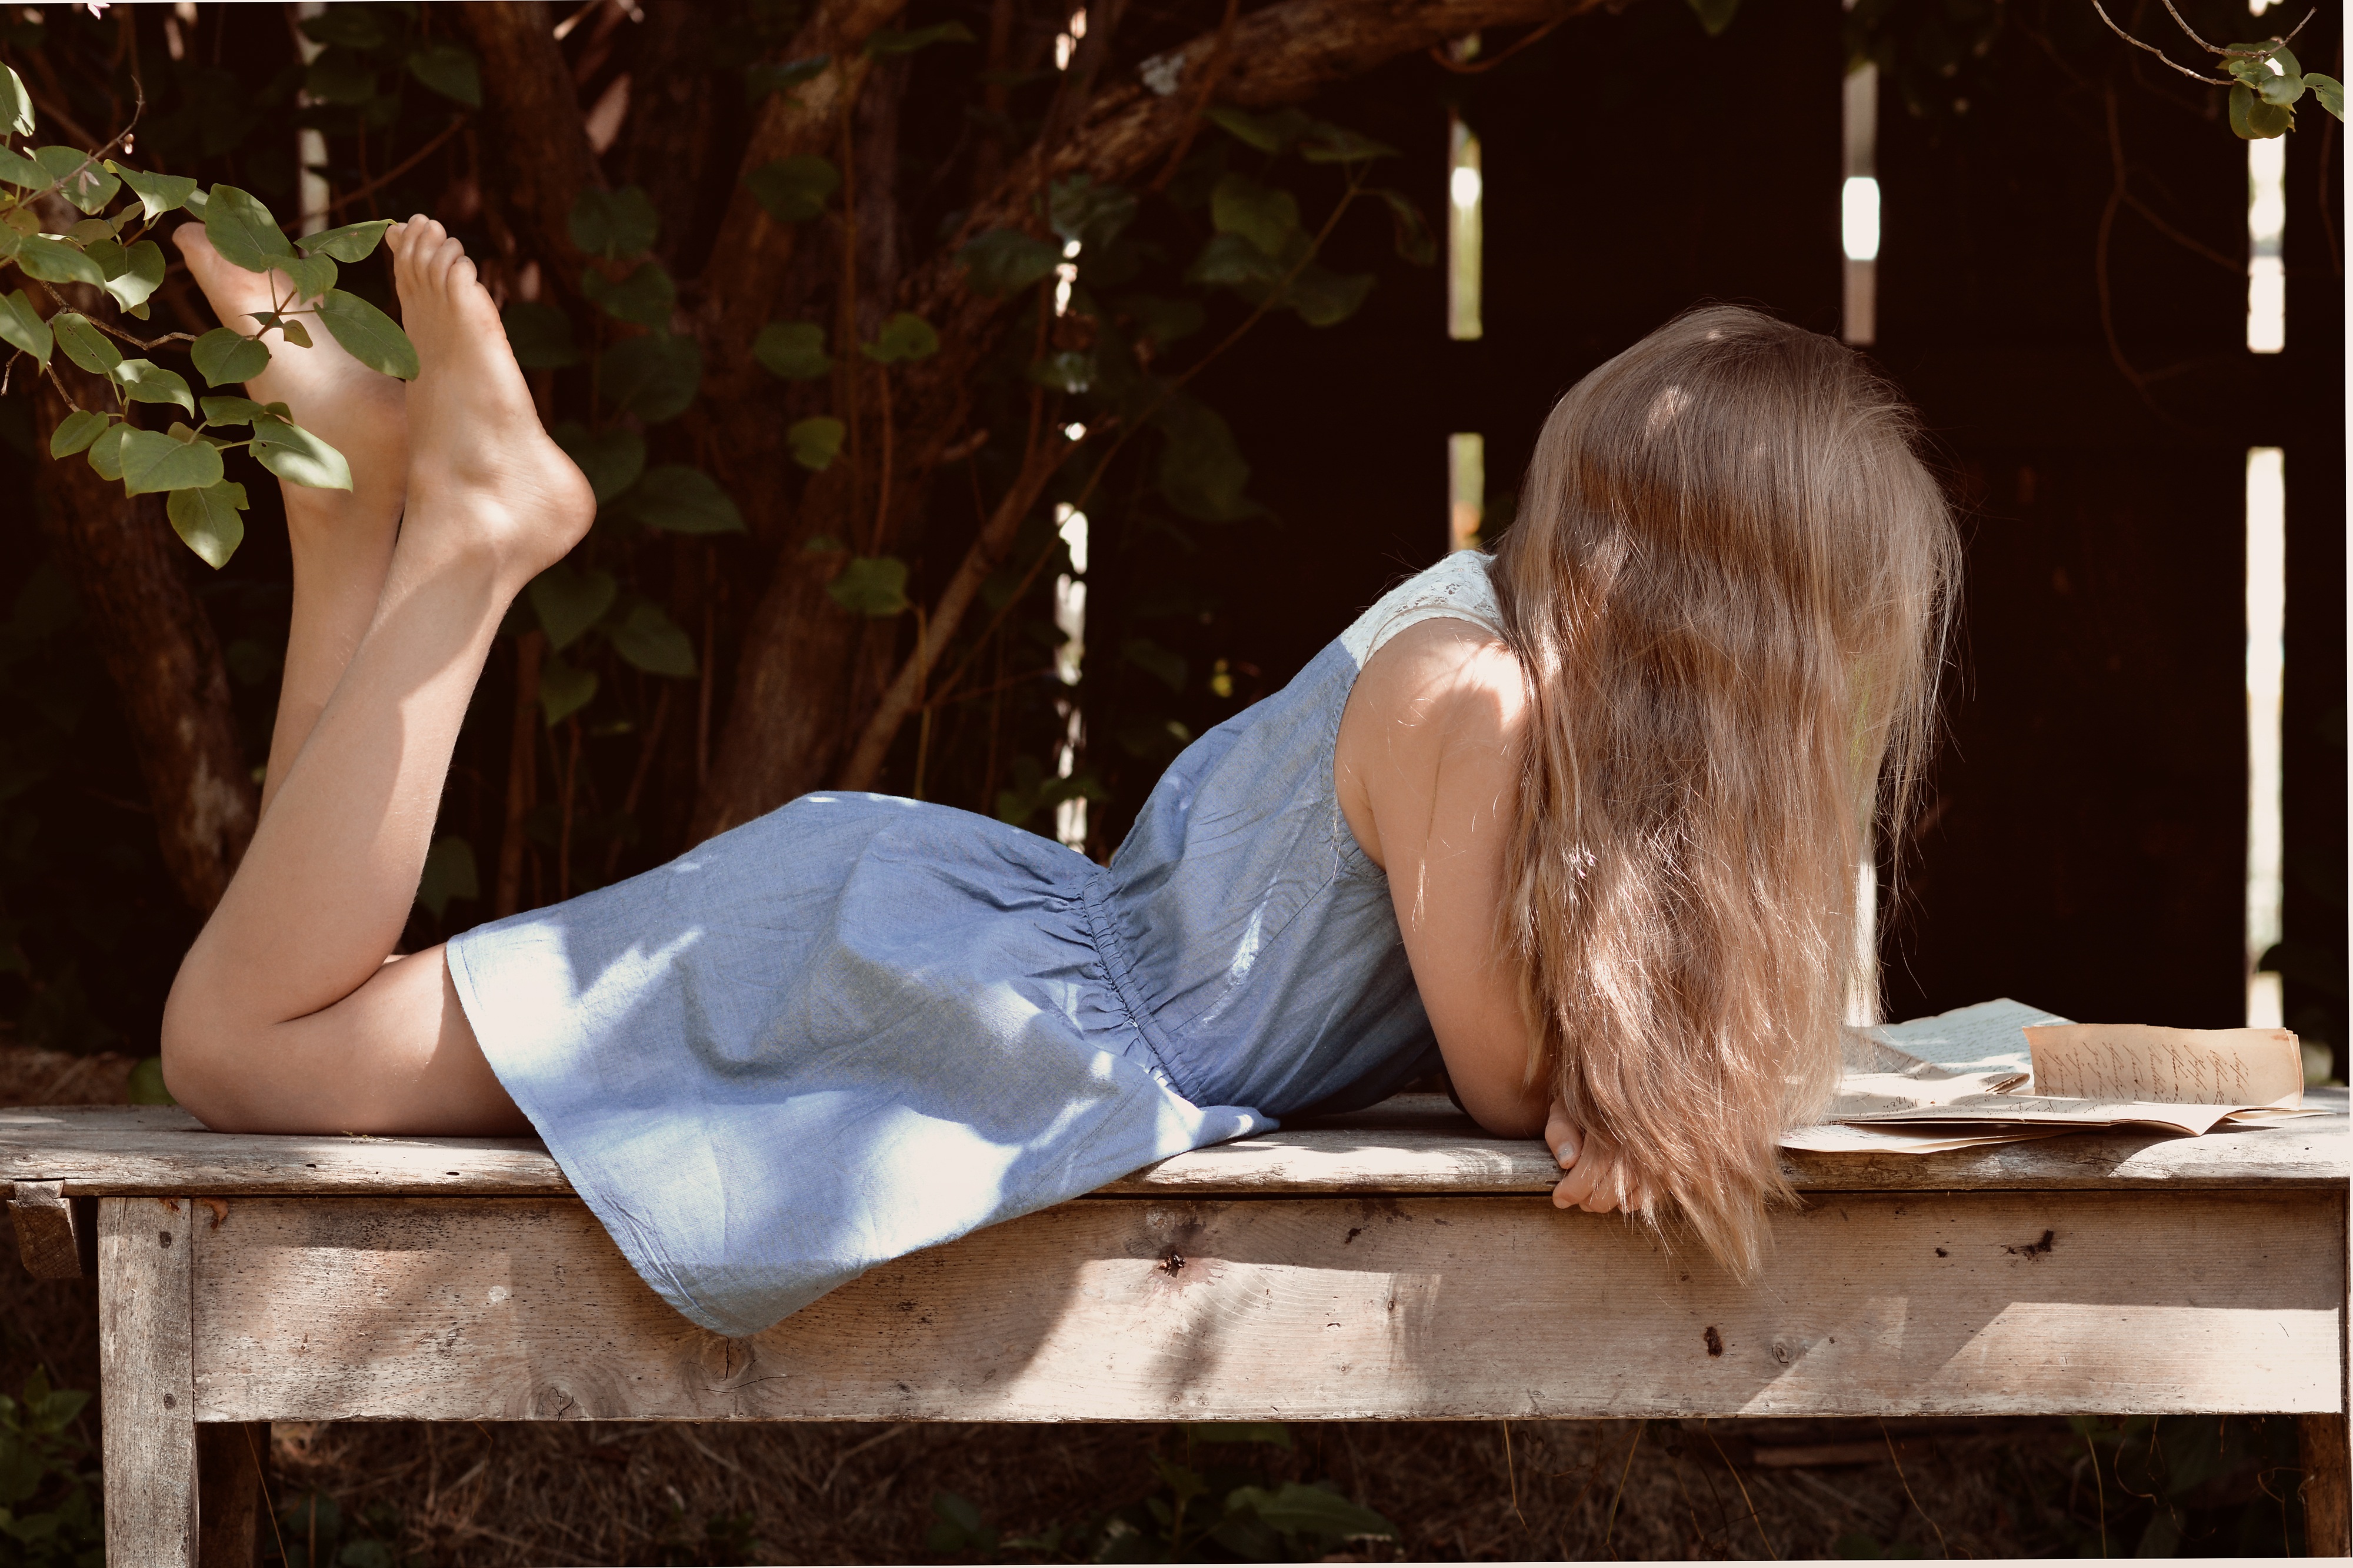
read, person, girl, photography, leg, portrait, model, spring, sitting, human, fashion, garden, lady, long hair, dress, photograph, beauty, letters, blond, out, interaction, photo shoot, sense, human positions, art model